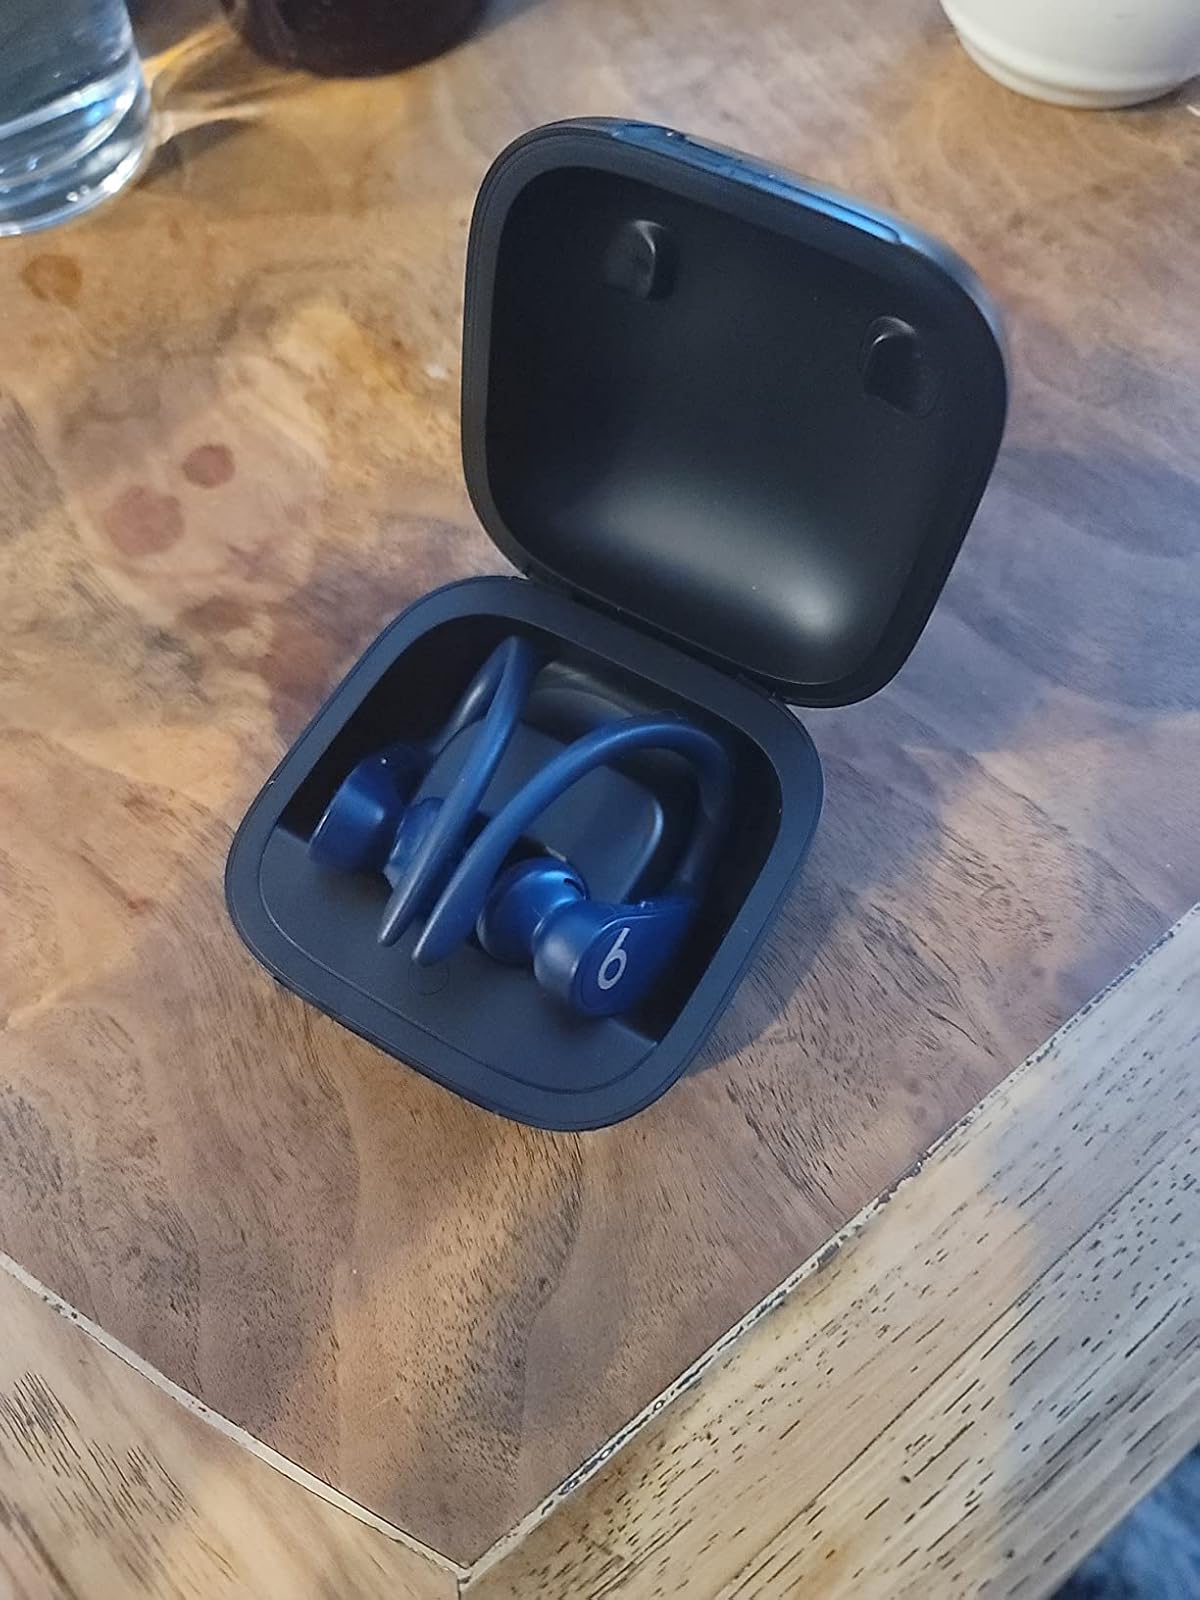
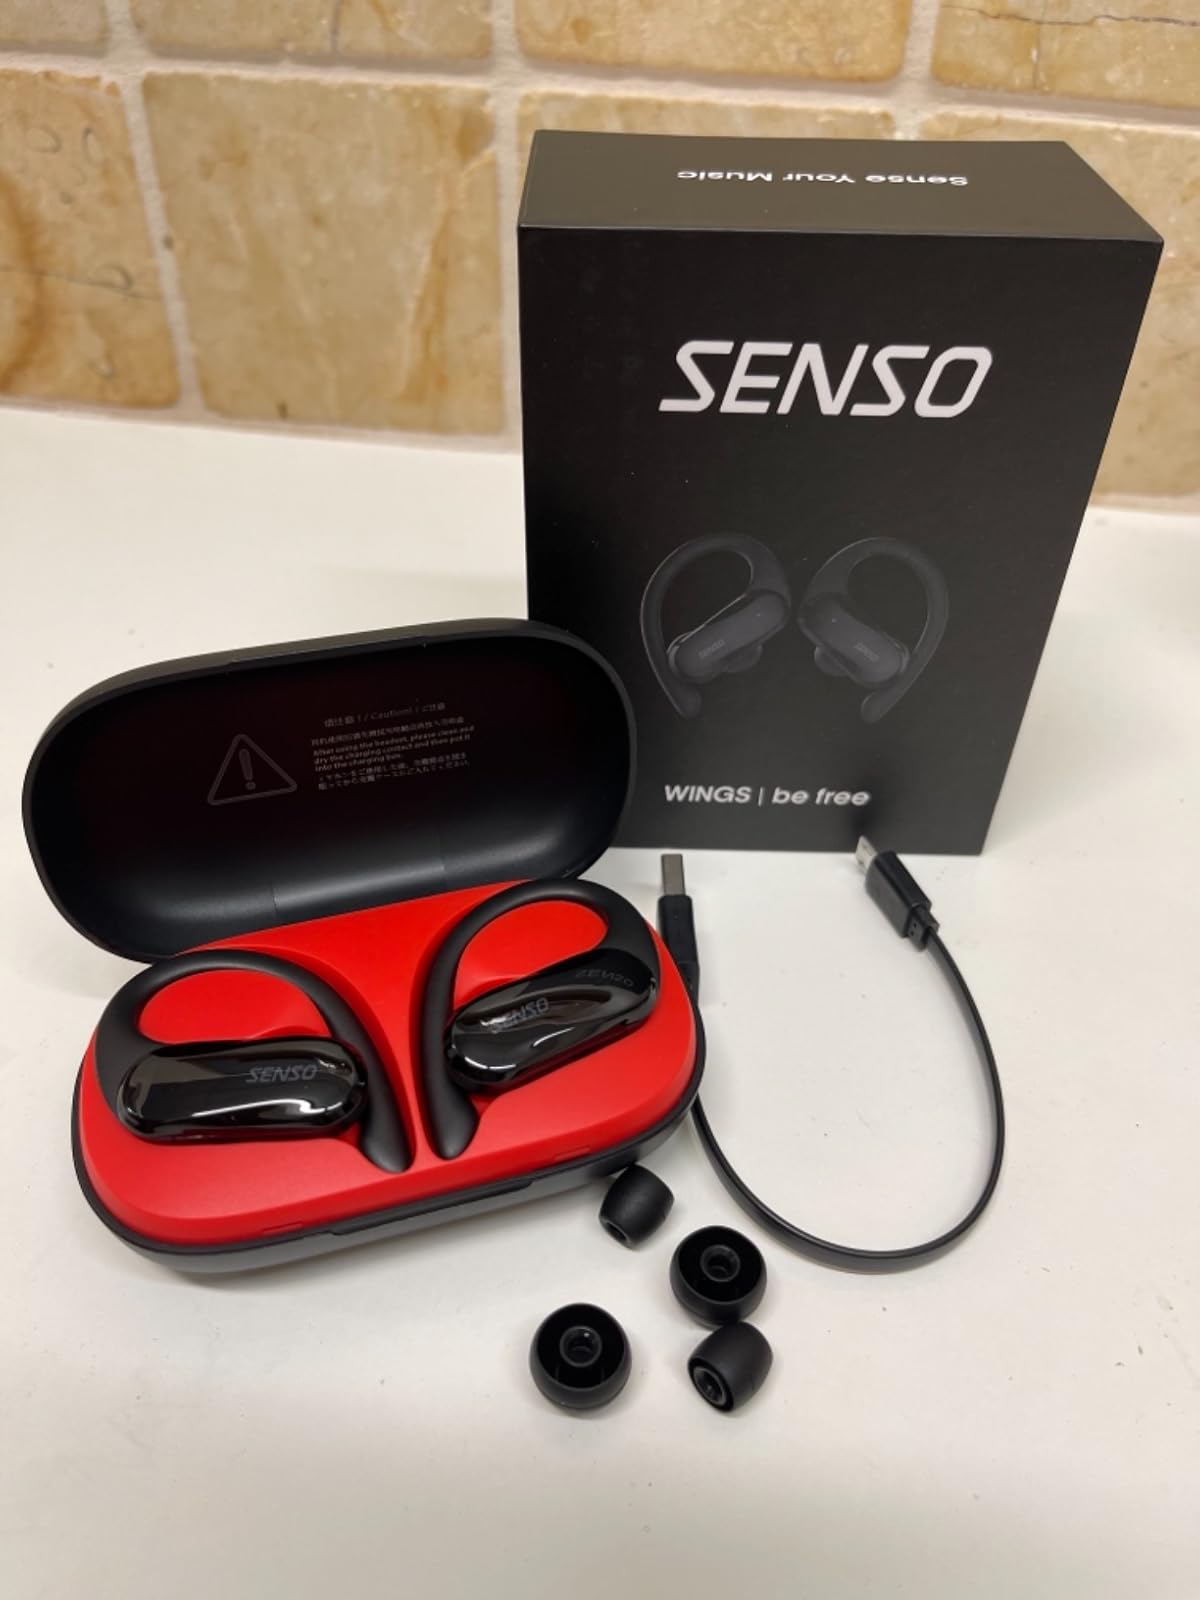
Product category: earbuds
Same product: no